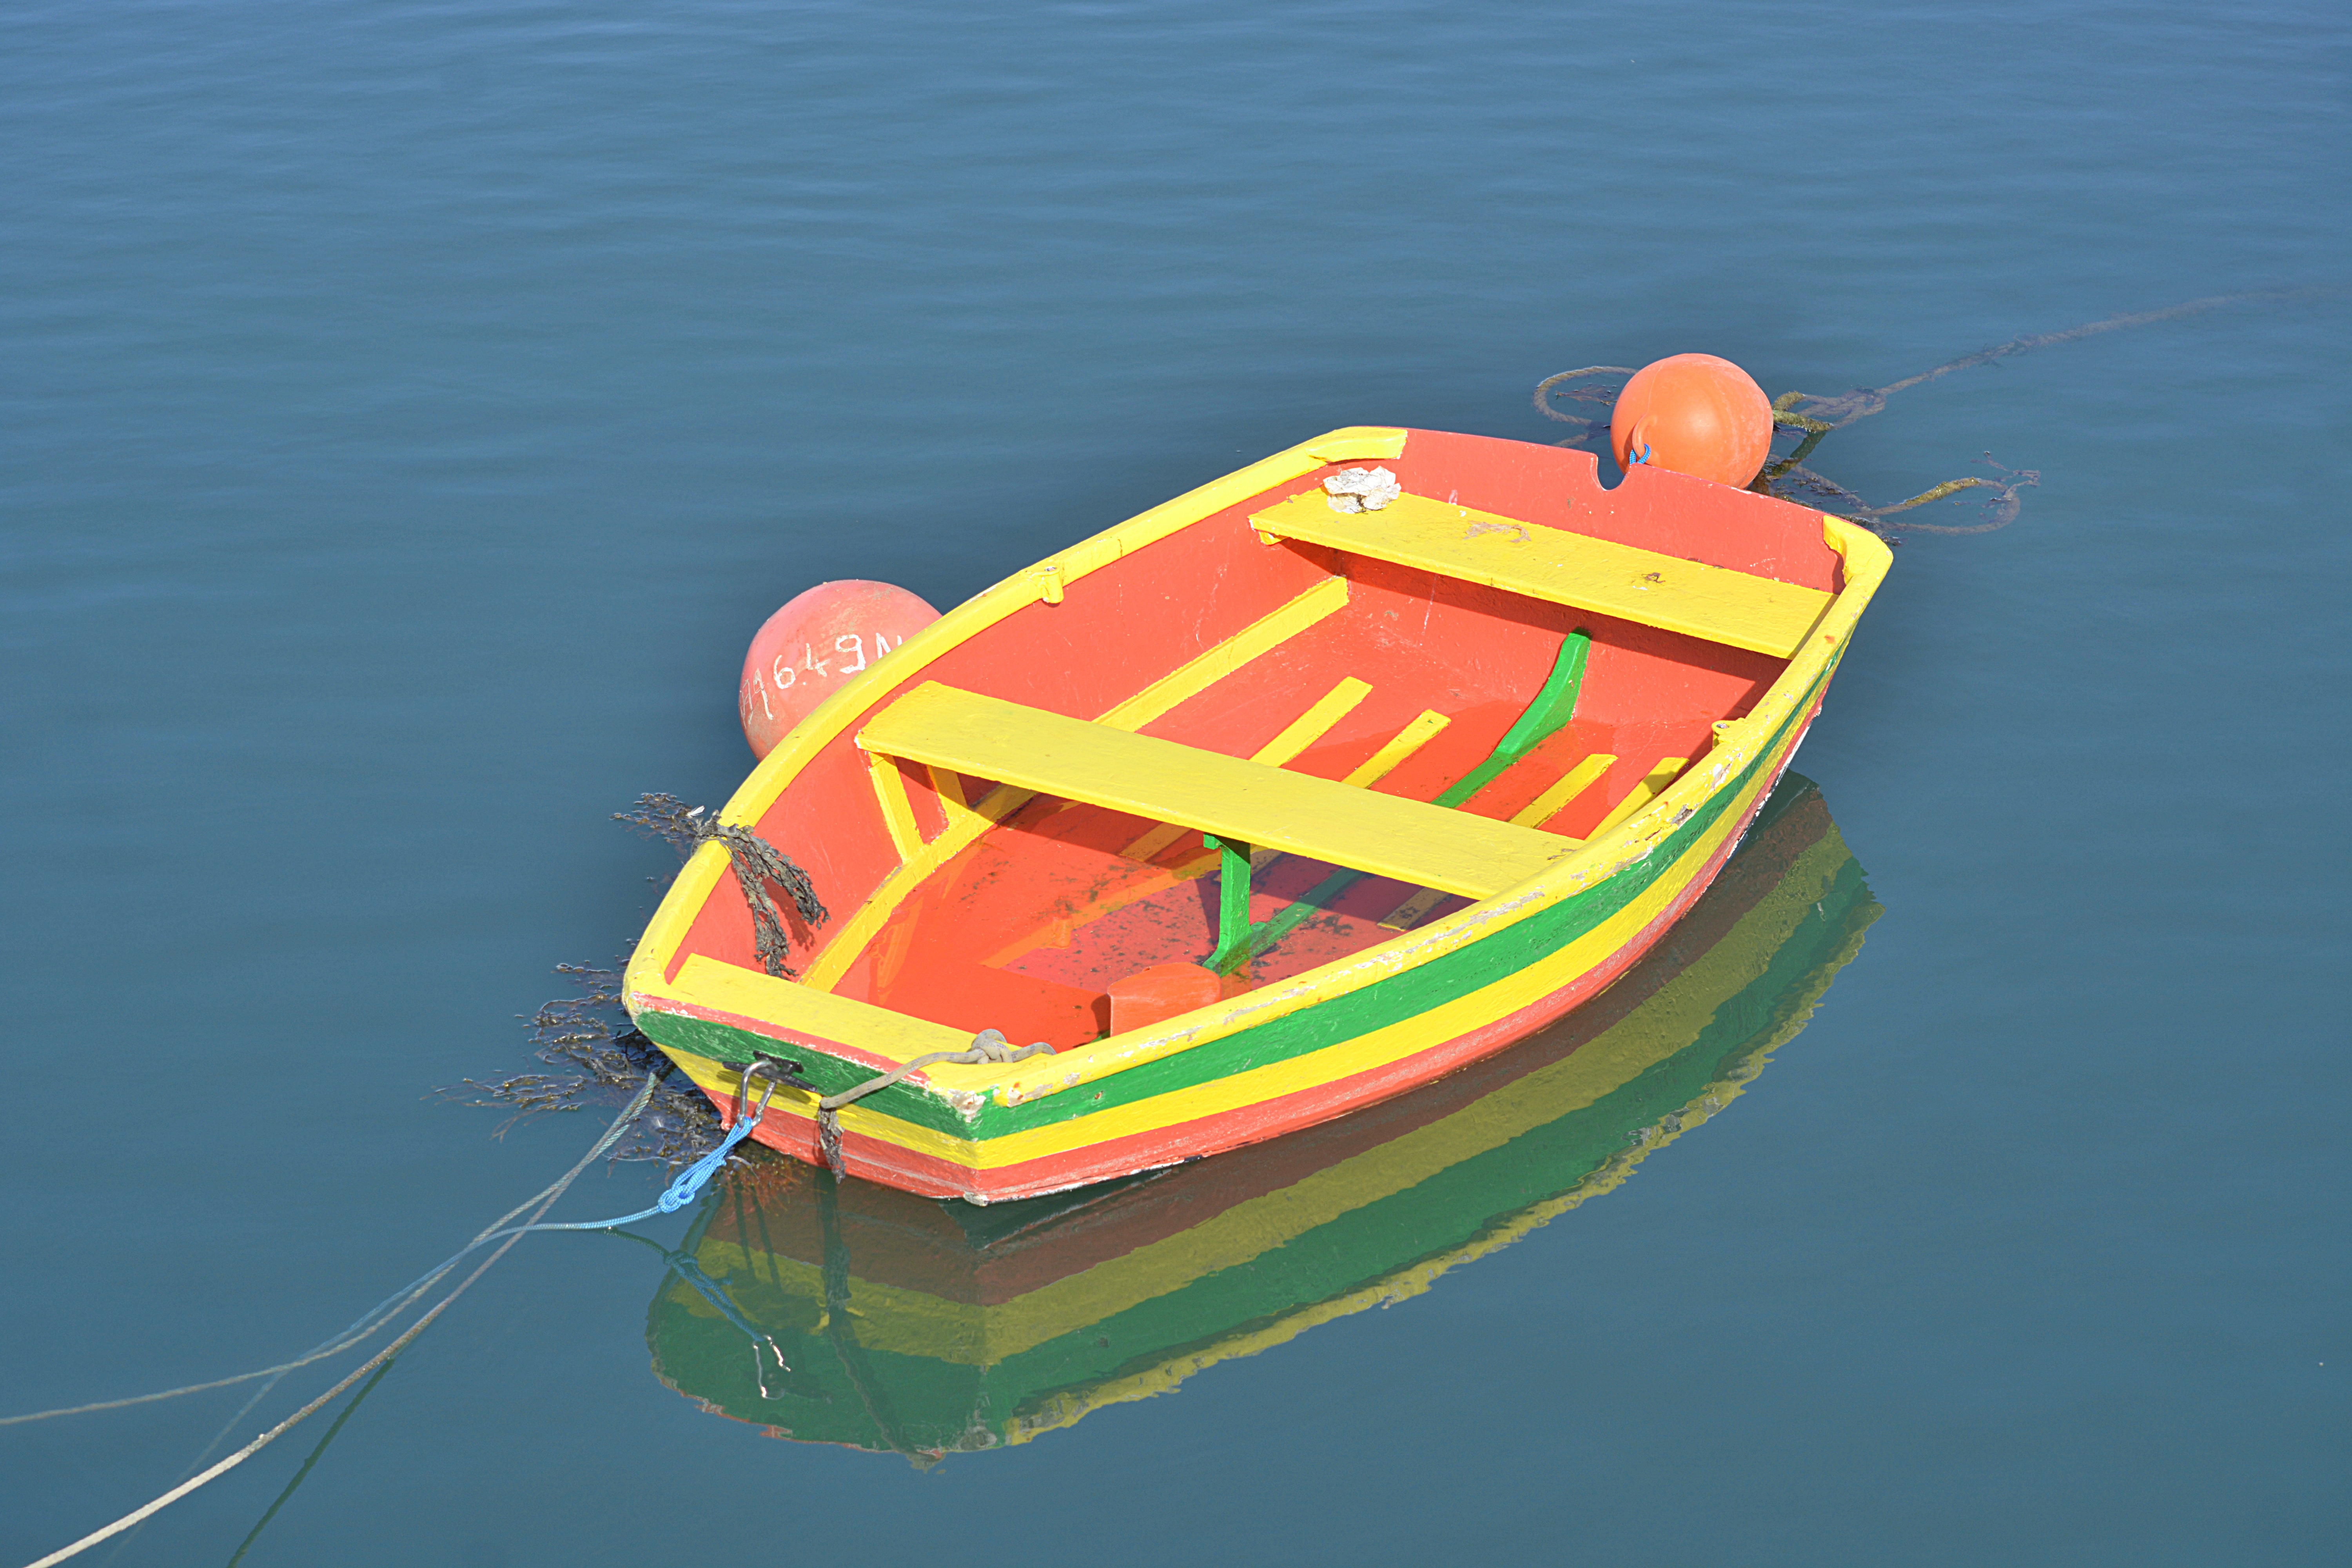
sea, water, marsh, boat, pond, red, vehicle, sailing, color, calm, yellow, reflections, navigation, watercraft, watercraft rowing